Aquinas College, Perth

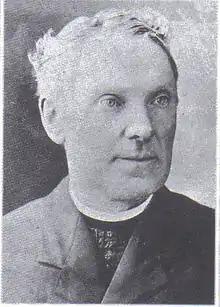
Br. Anthony O'Brien, the first headmaster of CBC Perth

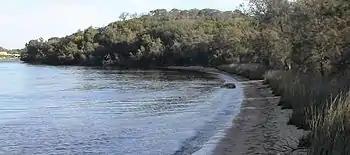
Mount Henry Peninsula, as viewed from the banks of the Canning River

Aquinas College is located on a property with of water frontage along the north bank of the Canning River. The land, which falls within the Manning ward of the City of South Perth, is valued at A$1.2 billion. All of the land belongs to the school which manages and funds the area – including the Mount Henry Peninsula.